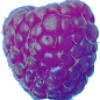
Label: Raspberry 1